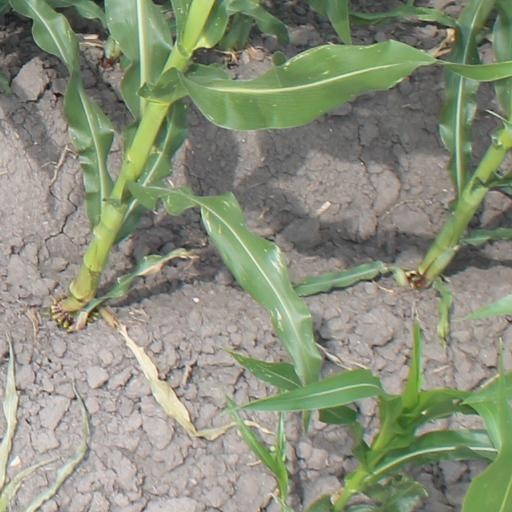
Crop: maize; corn